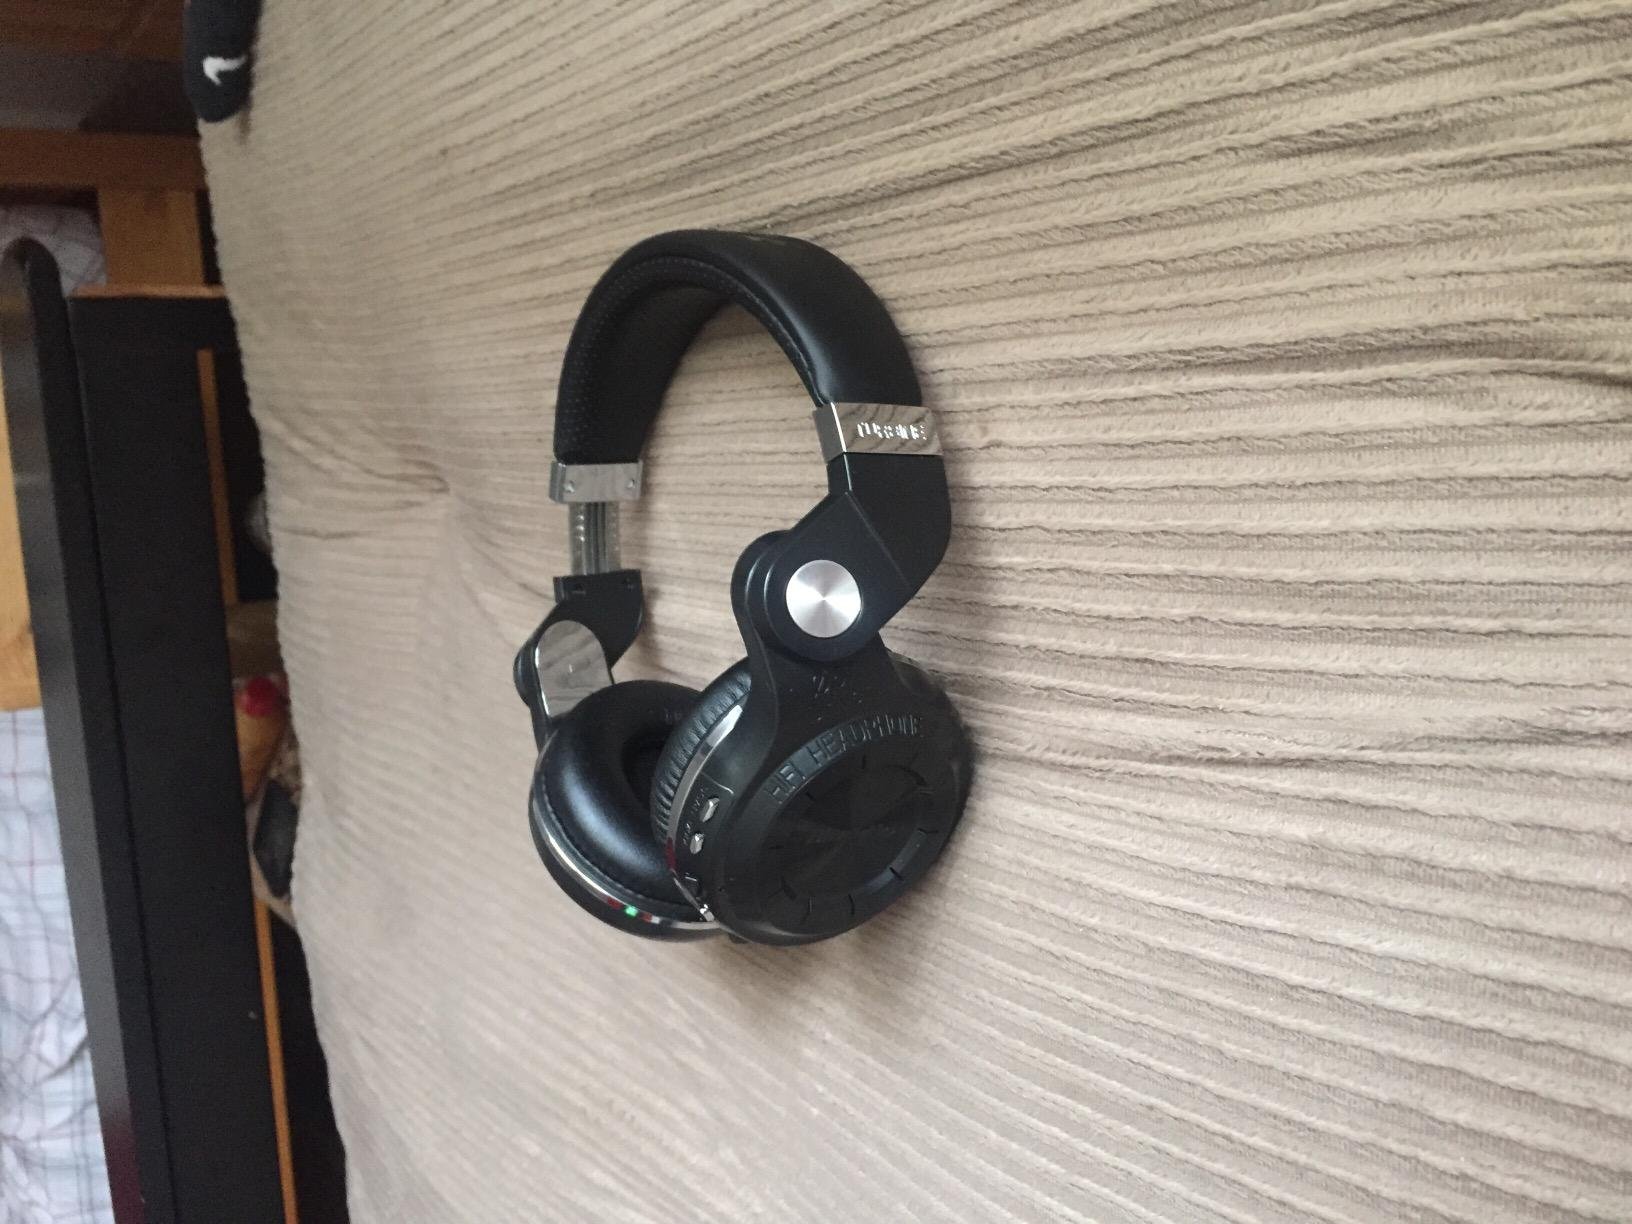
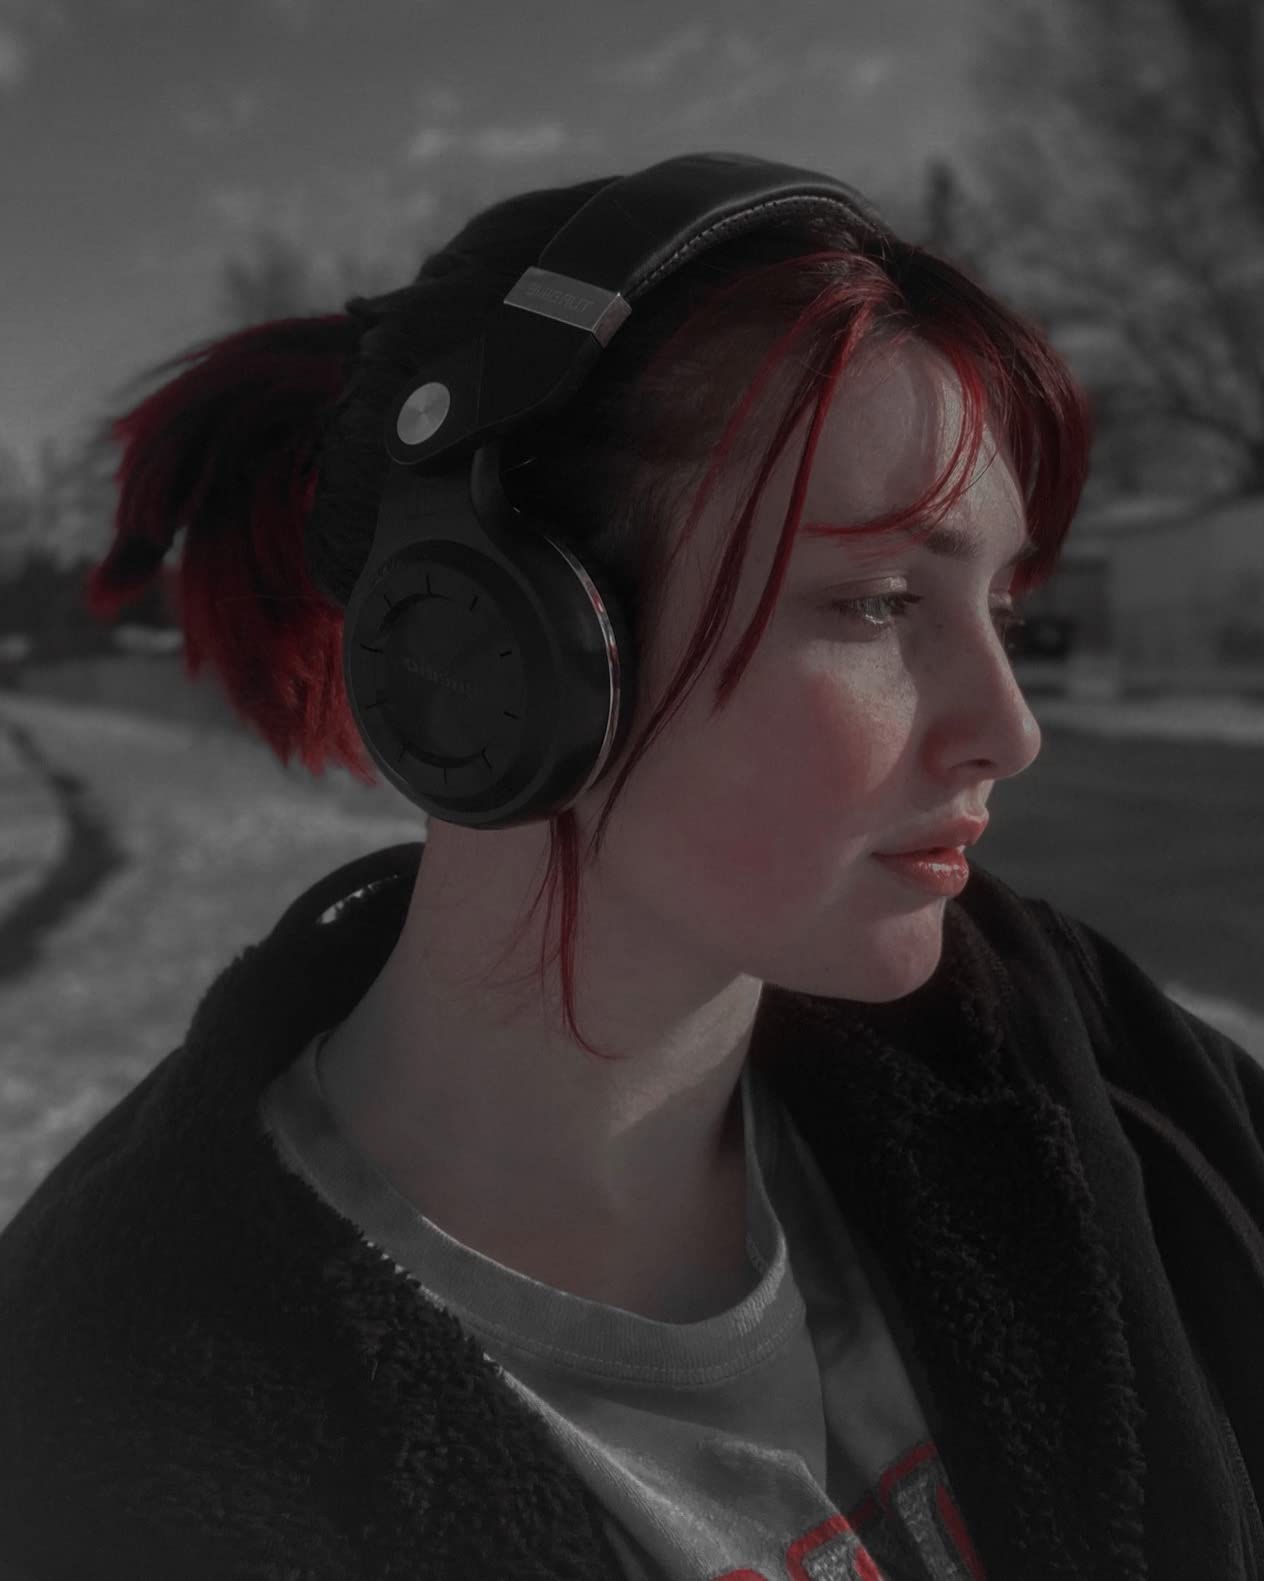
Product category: headphones
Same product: yes